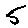
Label: 5